Robert Kennicott

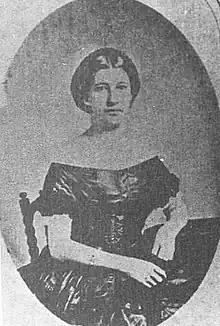
Helen Teunisson

While working at the Smithsonian Institution under Assistant Secretary Spencer F. Baird, Robert Kennicott wrote the original descriptions of many new snake taxa brought back by expeditions to the American West. He also collected snake specimens including with his specimen collecting first cousin Helen L. Teunisson. He subsequently named the subspecies "Carphophis amoenus helenae" in her honor.